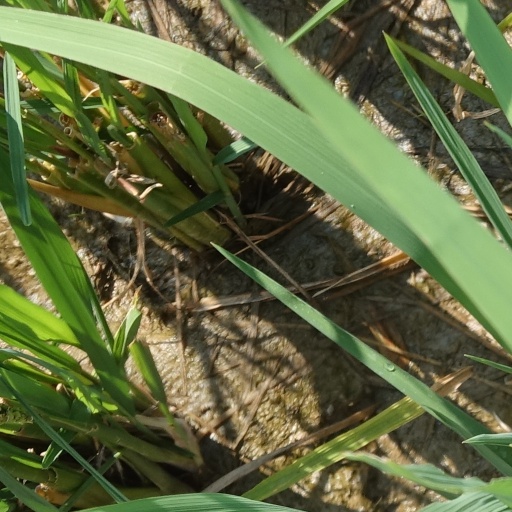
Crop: rice